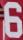
Number: 6